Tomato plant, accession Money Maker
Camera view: vertical (180 deg); turntable rotation: 210 degrees
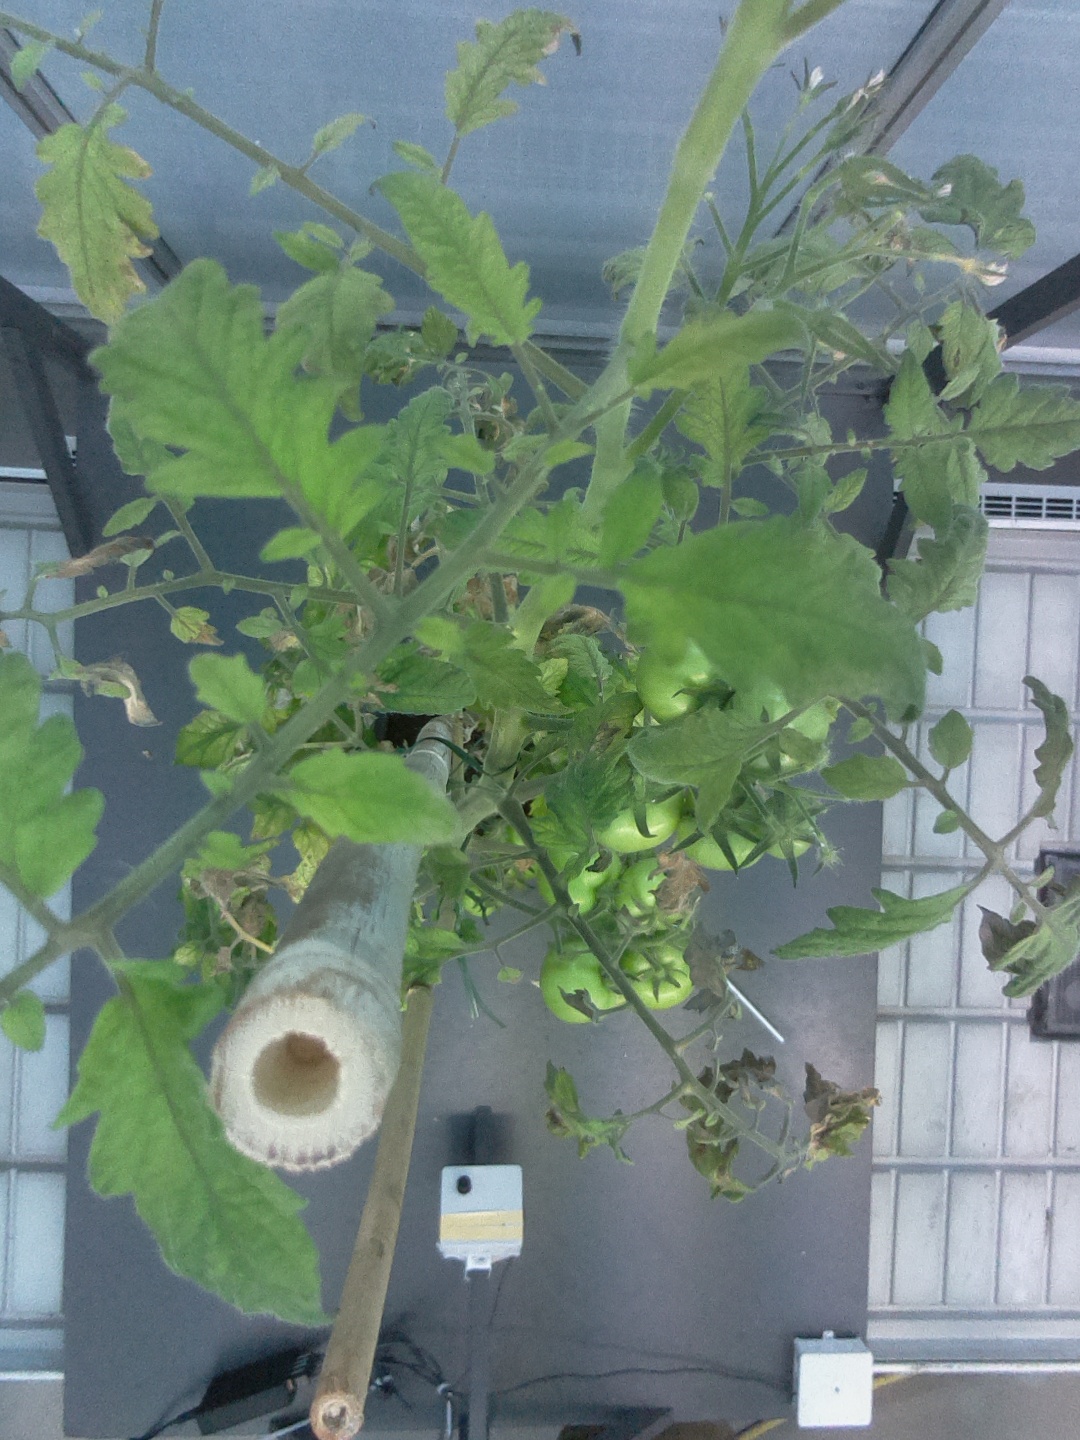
BBCH growth stage 79: 90% -100% of final fruit size